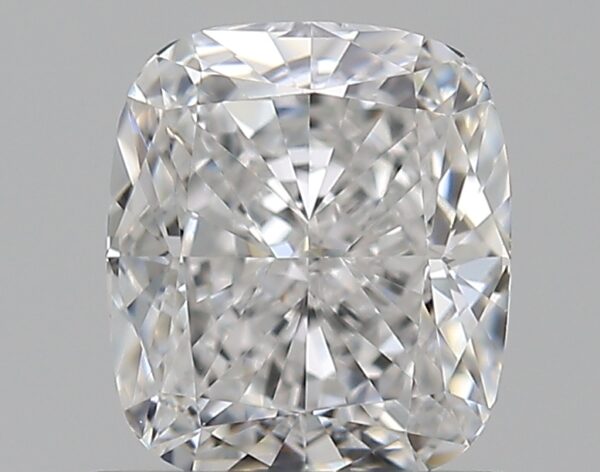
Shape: cushion
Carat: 0.8
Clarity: VS1
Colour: E
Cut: EX
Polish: EX
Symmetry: VG
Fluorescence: N
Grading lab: GIA
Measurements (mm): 5.63 x 4.9 x 3.3